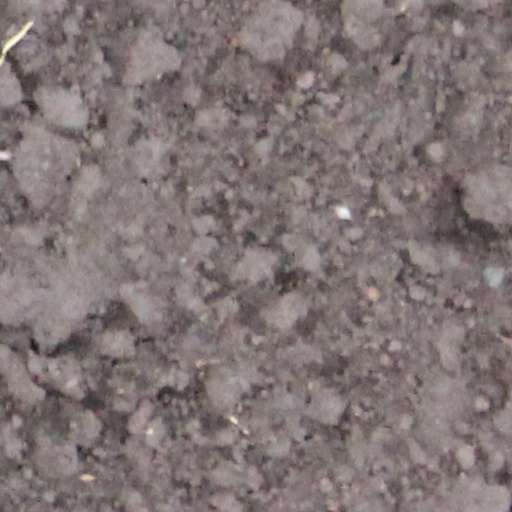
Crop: wheat